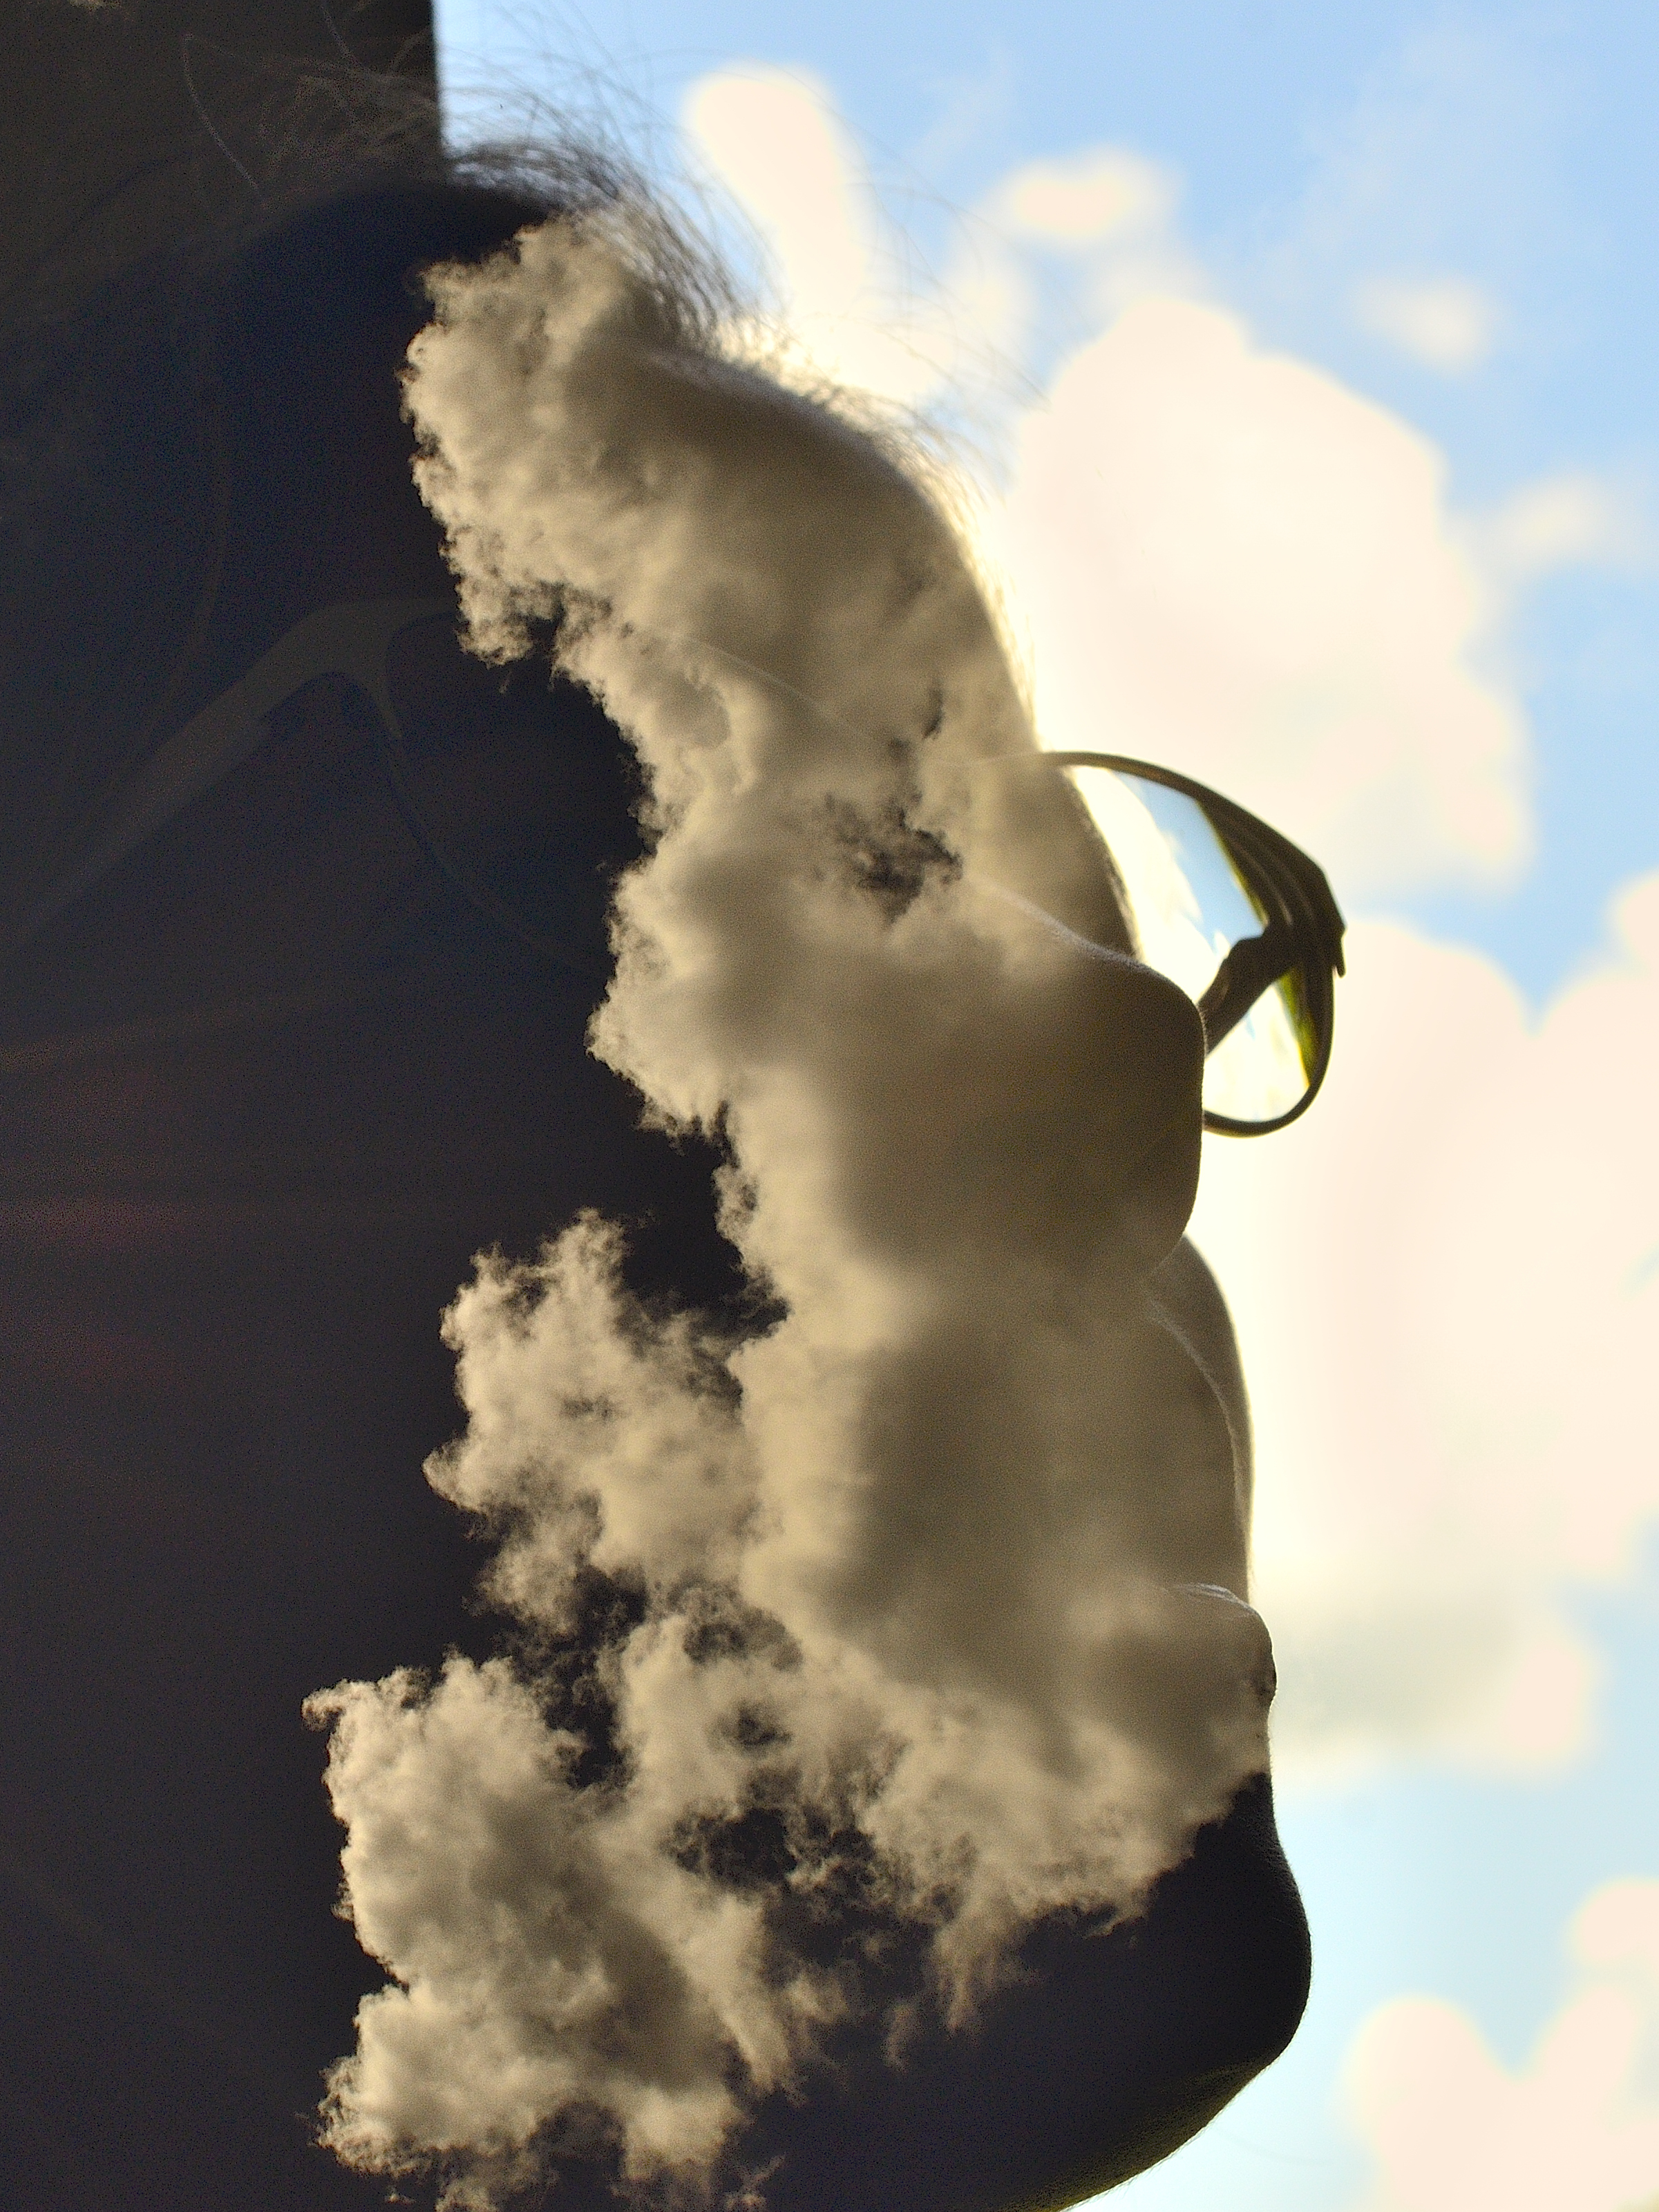
cloud, sky, atmosphere, reflection, vehicle, blue, azul, mujer, cielo, nubes, celeste, dobleexposicion, doubleexpoussure, meteorological phenomenon, atmosphere of earth